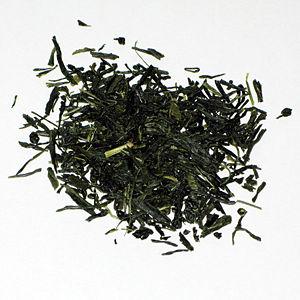
Le gyokuro est un thé vert japonais de haute qualité, très estimé au Japon. Il est riche en théanine et pauvre en tanins, ce qui lui confère un goût très doux et umami. Sa teneur en caféine en fait un substitut du café.
Le thé est un élément important de la culture du Japon. Il y fait son apparition à l'époque de Nara, introduit dans l'archipel par des ambassadeurs revenant de Chine, mais son réel développement est plus tardif, à compter de la fin du XIIᵉ siècle quand sa consommation se répand dans le milieu des temples zen, là encore à l'imitation de la Chine ; il s'agit alors de thé en poudre qui est bu après avoir été battu. Il devient une boisson courante pour les élites de l'époque médiévale, où se formalise au XVIᵉ siècle l'art de la « cérémonie du thé » qui constitue un des éléments emblématiques de la culture japonaise, dont l'influence dépasse le simple contexte de la consommation du thé. La culture du théier se développe durant l'époque pré-moderne, en particulier durant l'époque d'Edo, le thé étant alors devenu une boisson populaire consommée dans toutes les strates de la société. De nouvelles façons de transformer et consommer les feuilles de théier sont mises au point, en premier lieu le sencha, feuilles de thé à infuser dont l'oxydation a été stoppée par la vapeur, qui devient la plus courante.